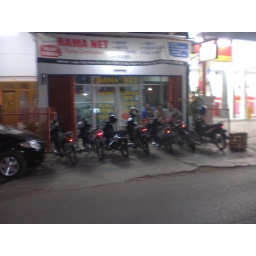
One of My2 story internet cafe business in Indonesia this one with 50 units flat screen lcd dell computer